2019 Beauregard tornado

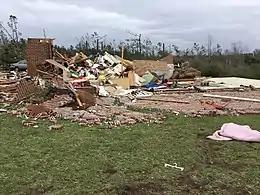
A well-constructed home destroyed at low-end EF4 intensity in Beauregard.

On the afternoon of March 3, 2019, a violent and long-tracked EF4 tornado struck portions of eastern Alabama and western Georgia, causing extreme damage along its path. This tornado was the deadliest tornado in the United States since the 2013 Moore tornado, killing 23 and injuring 97. This tornado was part of a larger tornado outbreak that affected the Southeastern United States on this same day. This outbreak produced numerous tornadoes across Alabama and Georgia. This was the deadliest and strongest tornado of this outbreak, and the 8th deadliest in Alabama state history.